Fida-Ur-Rehman Darkhawasti

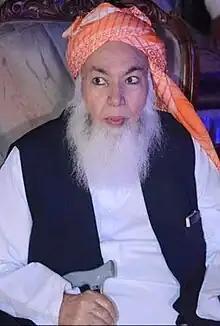

Fida-ur-Rehman Darkhwasti (1939 – 1 January 2020) was a Pakistani Islamic scholar, academic and politician. He was the founder of Jamia Anwar-ul-Quran Adam Town North Karachi, former Central Emir of Jamiat Ulema-e-Islam and former Emir of Jamiat Ulema-e-Islam Sindh Province, Emir of Pakistan Shariat Council and Patron of Jamia Makhzan-ul-Uloom Khanpur. He was the son of Abdullah Darkhawasti. He died in Islamabad on 1 January 2020.